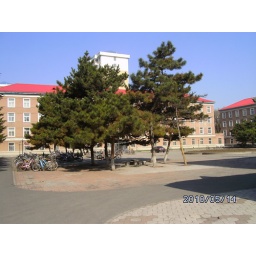
Some pine trees in front of the second dormitory which is mine